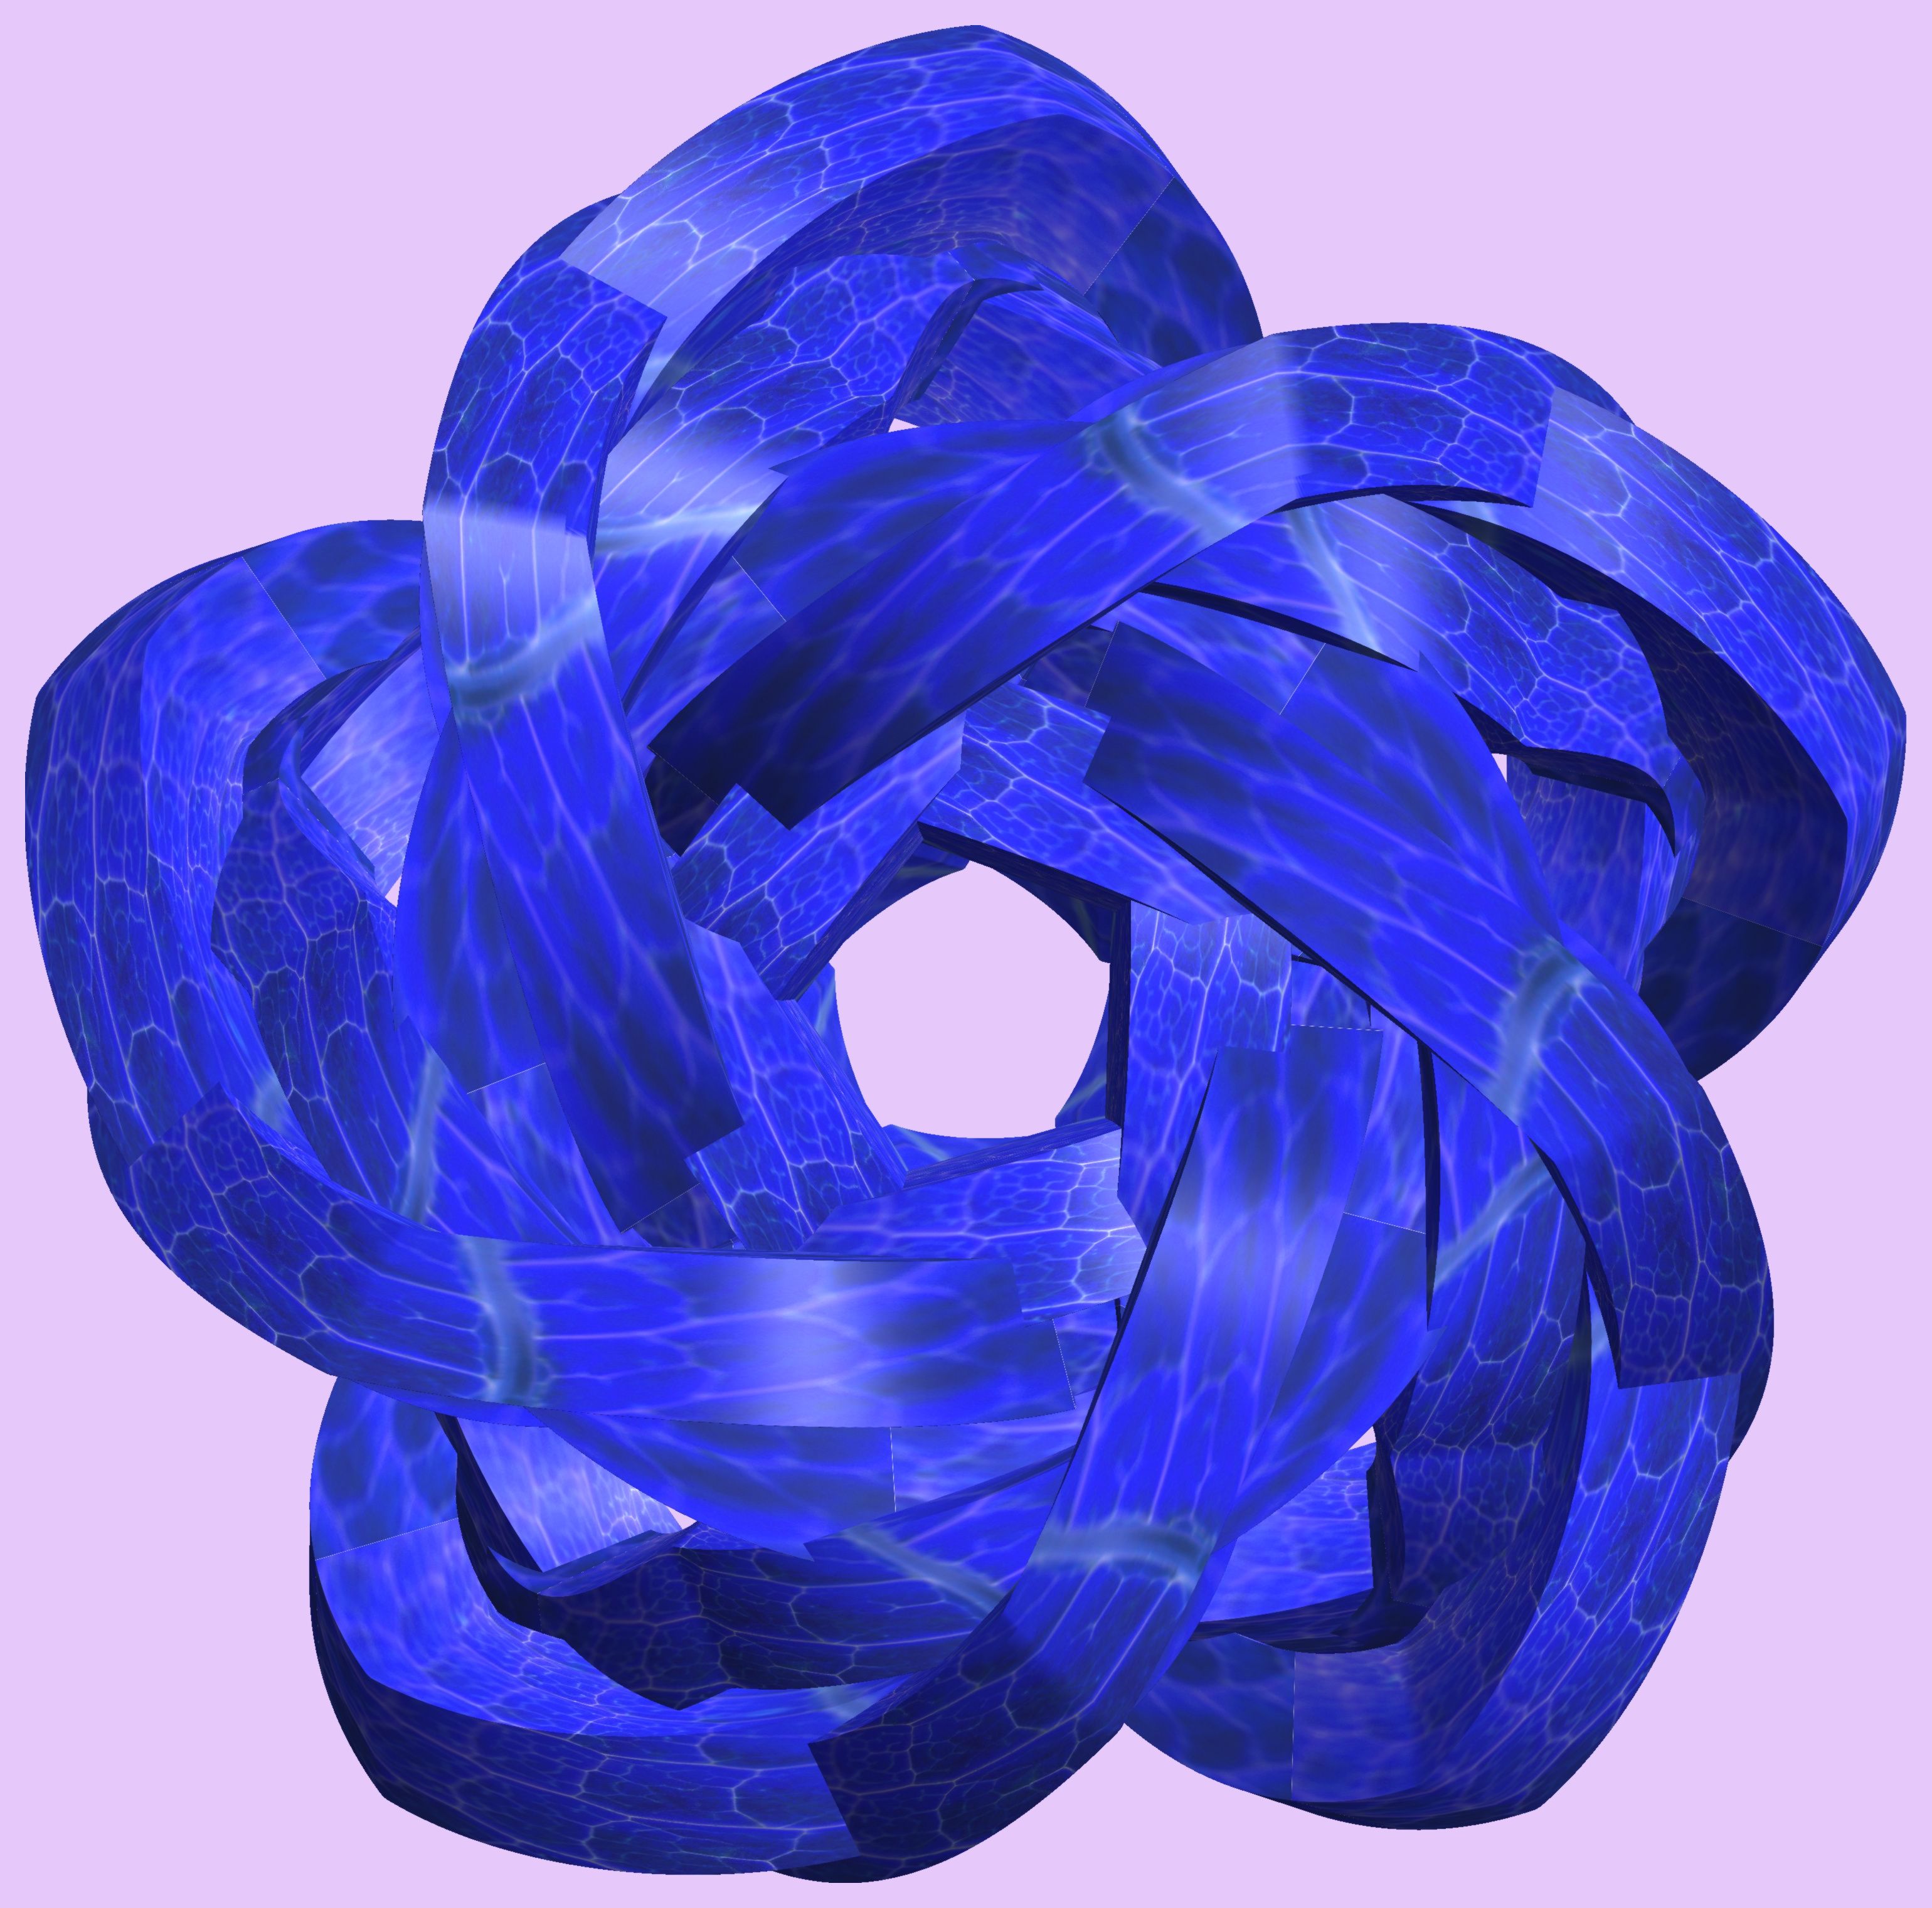
structure, texture, purple, petal, pattern, blue, circle, jewellery, figure, design, symmetry, 3d, graphic, knot, mathematica, cg, parametricplot3d, code, program, algorithm, abstruct, mapping, cobalt blue, fashion accessory